Campaigns of 1792 of the French Revolutionary Wars

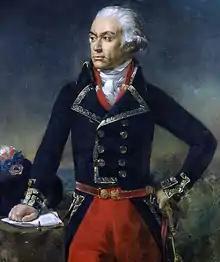
General Dumouriez. 1834 painting by Jean-Sébastien Rouillard.

Major-general Charles François Dumouriez was appointed Minister of Foreign Affairs in March 1792, and by mid-April had managed to obtain the neutrality of all European great powers except Austria and Prussia through diplomacy. Meanwhile, he organised plans to incite a rebellion in the Austrian Netherlands by cooperating with the Committee of United Belgians and Liégeois, who represented remnants of the rebel armies formed during the recently failed anti-Austrian Brabant Revolution and Liège Revolution (August 1789 – January 1791).